Western Washington Vikings

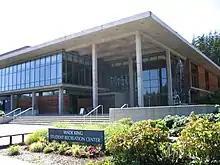
Wade King Student Recreation Center

WWU won the 2011–12 NCAA Division II men's basketball national championship, just the second collegiate crown in that sport in state of Washington history and the first since 1976. WWU reached the national semifinals in men's basketball in 2001 and women's basketball in 2000. WWU ranks among the top 15 in women's basketball victories among all four-year schools with that program making 12 NCAA tournament appearances in 13 years.